Maristan of al-Mu'ayyad

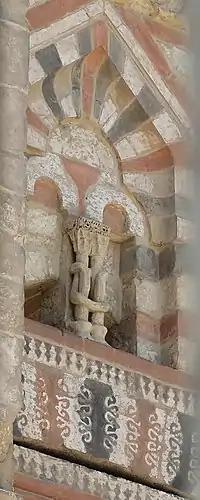
The unusual snake carvings around the columns of a window above the entrance.

The maristan is set in an elevated position relative to the street in front of it and its entrance was originally reached by a spiral staircase (replaced by a regular staircase today). A sabil used to exist near the entrance, as did a school for orphans and a small mosque or oratory.